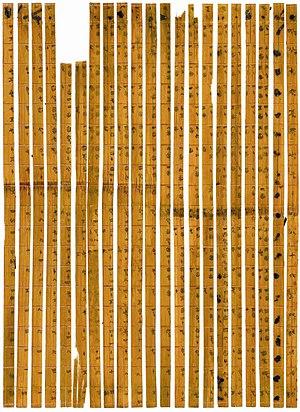
Les lamelles de bambou de Tsinghua sont une collection de textes chinois datant de la période des Royaumes combattants et écrits à l'encre sur des lamelles de bambou, qui ont été données en 2008 à l'université Tsinghua par un de ses anciens élèves. Leur provenance exacte est inconnue, mais elles ont été probablement trouvées lors de fouilles illégales d'anciennes tombes dans les provinces de Hubei ou de Hunan. La très grande taille de la collection et l'importance de ces textes pour les études académiques en font l'une des plus importantes découvertes d'écrits chinois anciens.